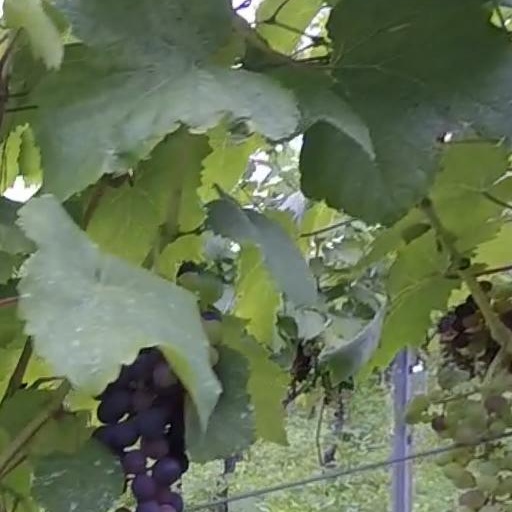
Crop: grape